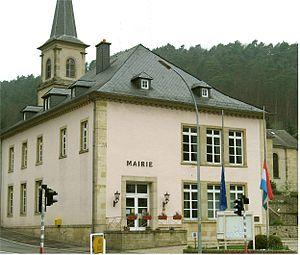
Kopstal est une localité luxembourgeoise et le chef-lieu de la commune portant le même nom située dans le canton de Capellen.